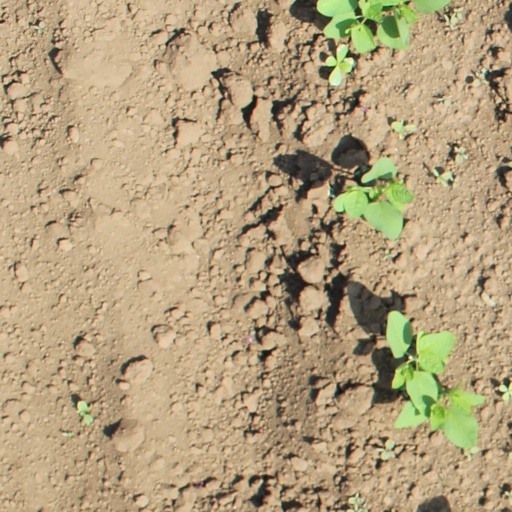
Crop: soybean